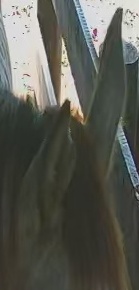
Face region: ears (position_of_ears)
Pain indicator: not_present